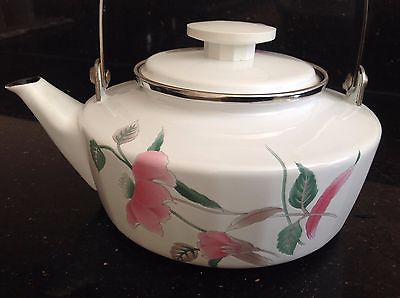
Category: kettle